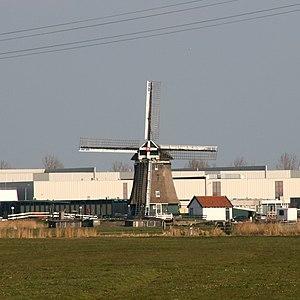
Cet article recense les moulins à vent de la province de Hollande-Septentrionale, aux Pays-Bas.